Sant'Antonio Abate, Cascia

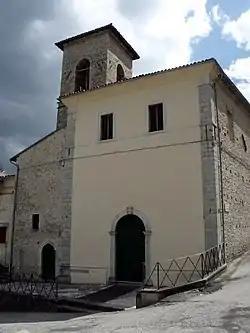
The church of Sant’Antonio Abate

Sant’Antonio Abate is a 14th-century church and convent located in Cascia, province of Perugia, region of Umbria, Italy.